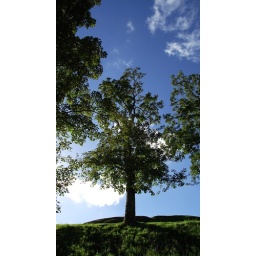
autumn in Scotland - trees and sky